Mary Philipse

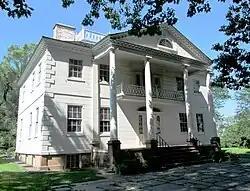
"Mount Morris", today's Morris-Jumel Mansion, in the Washington Heights section of northern Manhattan. General George Washington used it as a headquarters during his defense of New York City in the American Revolution.

Morris and his family lived in Mount Morris from 1765 until 1775, when the American Revolution began. A Loyalist, Morris went to England at the start of the war, while his wife and family stayed at the family Manor house in Yonkers. Between 14 September – 20 October 1776, General George Washington used the Morris mansion as his temporary headquarters. There is no record of any communication during the war between Washington and Polly.